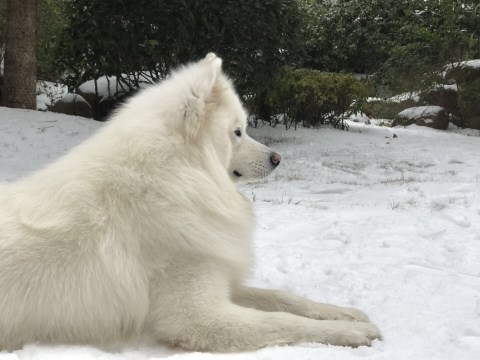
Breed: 2192-n000088-Samoyed